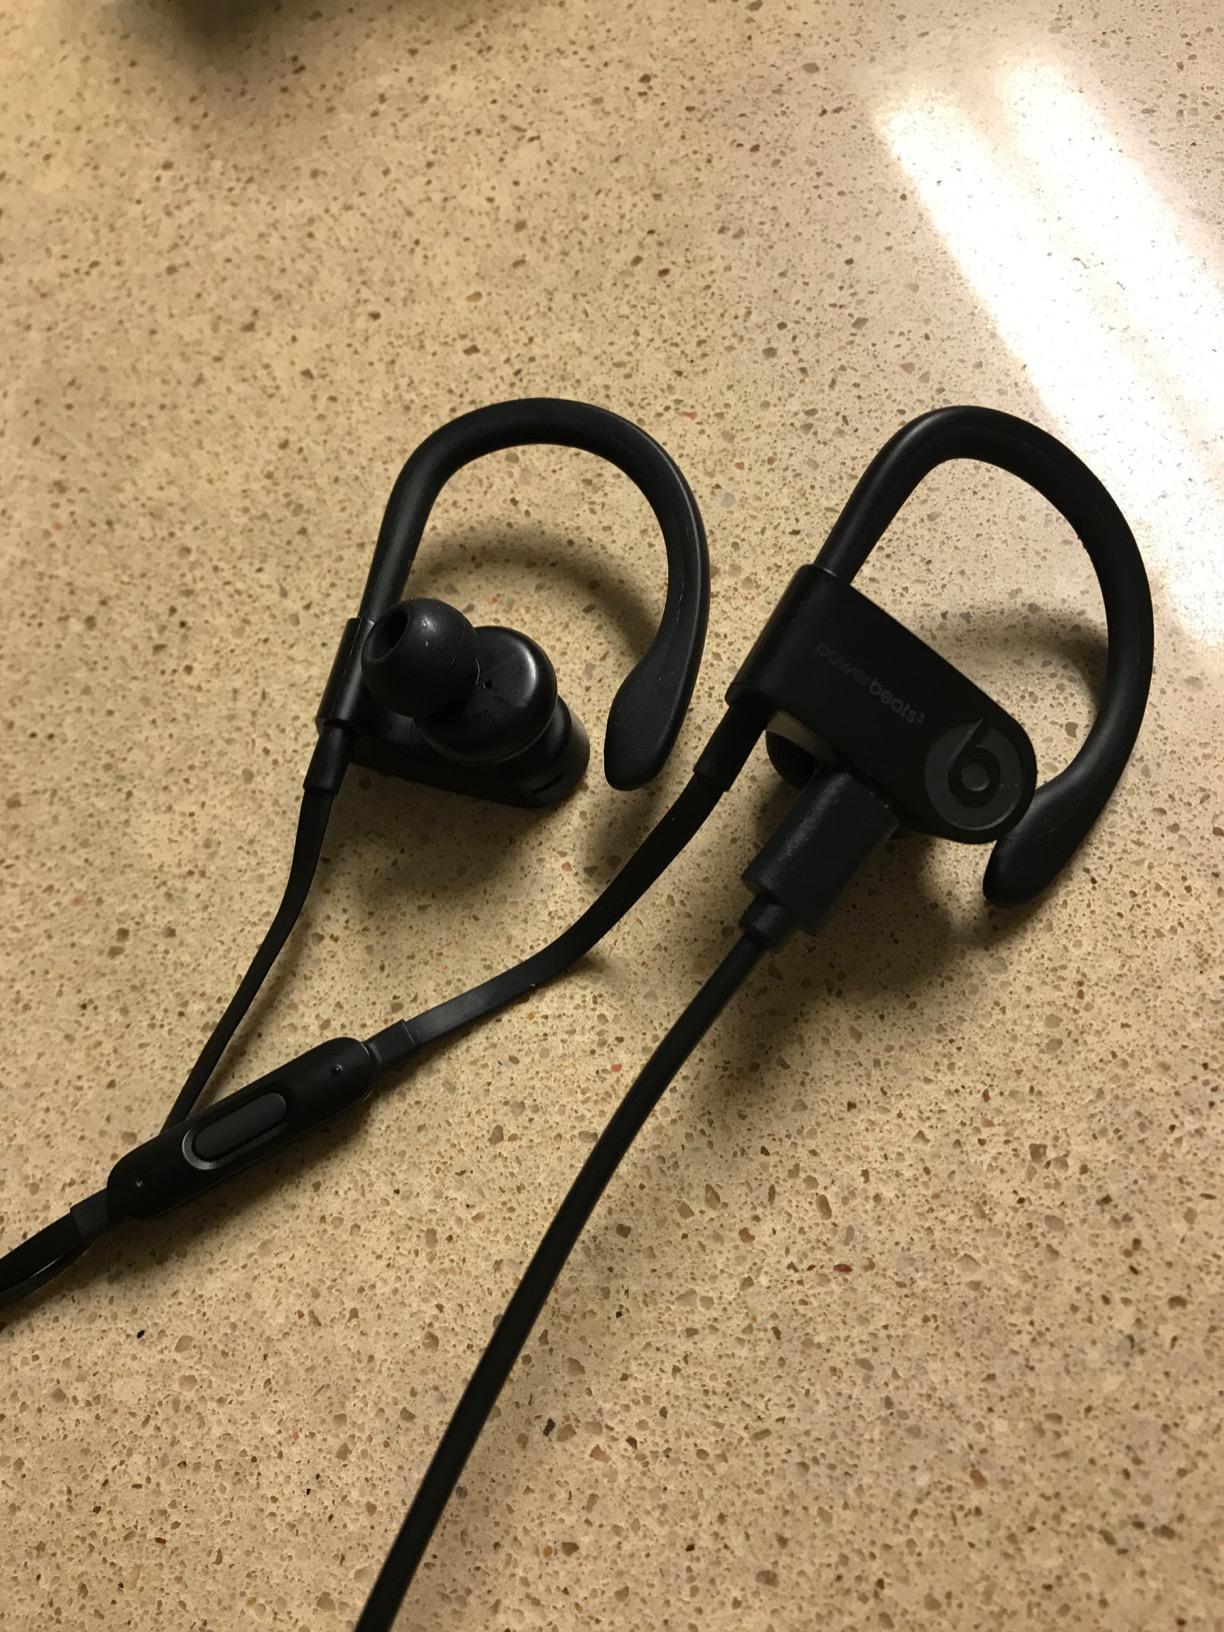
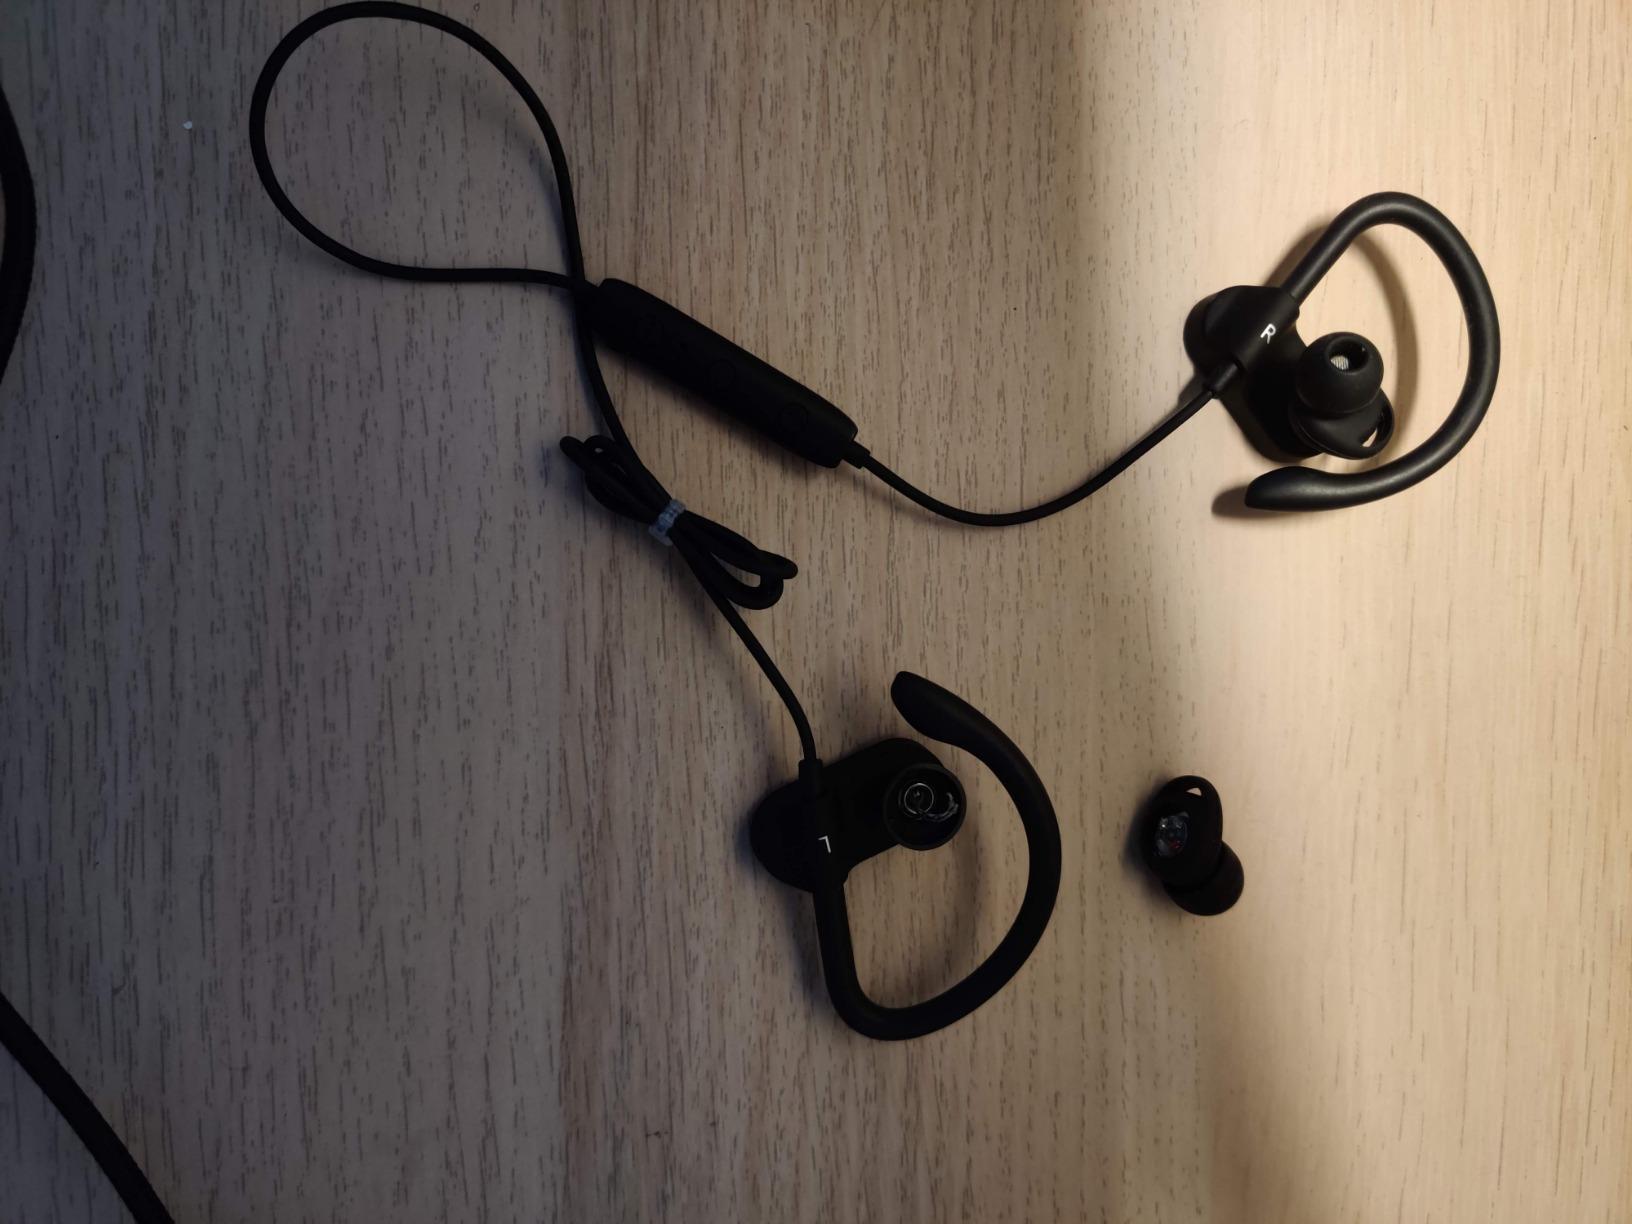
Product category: headphones
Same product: no